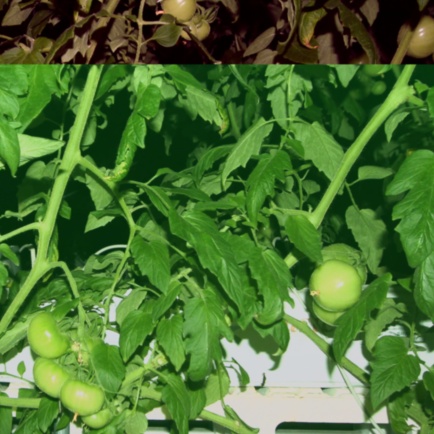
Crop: tomato